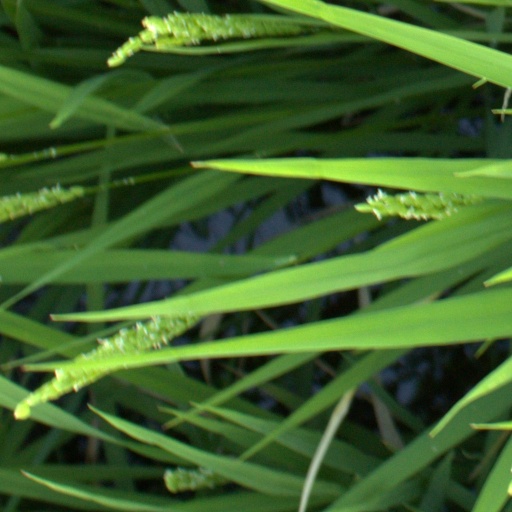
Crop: rice